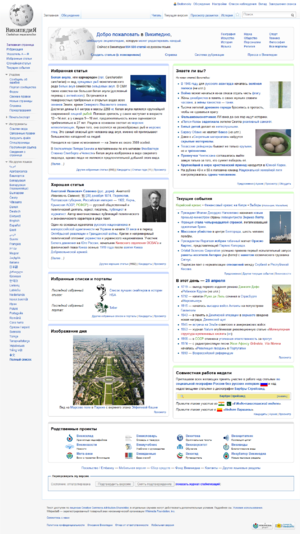
Russisk Wikipedia
Russisk Wikipedia er den russisksprogede version af det verdensomspændende encyklopædi-projekt Wikipedia. Den russisksprogede Wikipedias portal blev laceret 11. maj 2001 som russian.wikipedia.com.